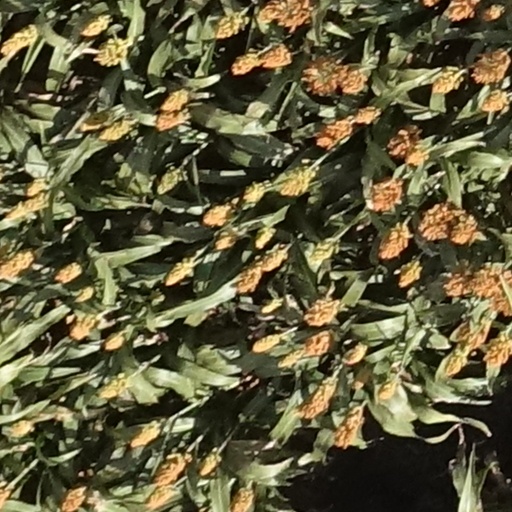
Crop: sorghum